Presidency of Mauricio Macri

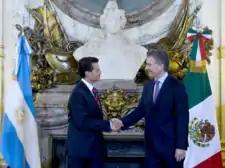
Macri with Mexican president Enrique Peña Nieto in the Casa Rosada. Argentina and Mexico, along with Brazil are the most developed economies in Latin America, and members of the G20 major economies

After being elected president, Macri received many congratulations from other Latin American presidents. Despite the ruling Workers' party having supported Daniel Scioli during the campaign, Brazilian President Dilma Rousseff congratulated Macri and invited him to a state visit "as soon as possible", while she was also set to attend Macri's inauguration as president. The pair have favored improving bilateral relations between the two countries, as well as strengthening the Mercosur trade bloc.